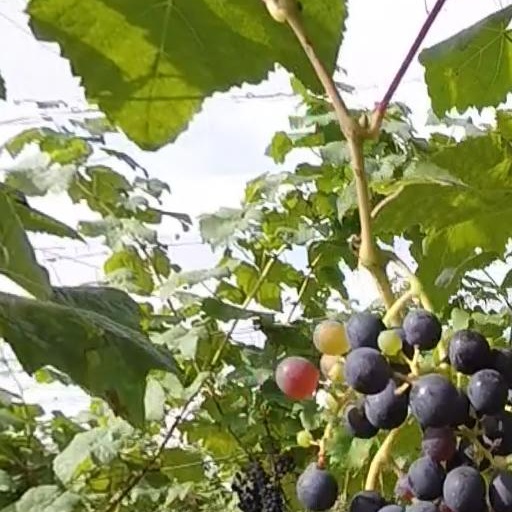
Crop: grape